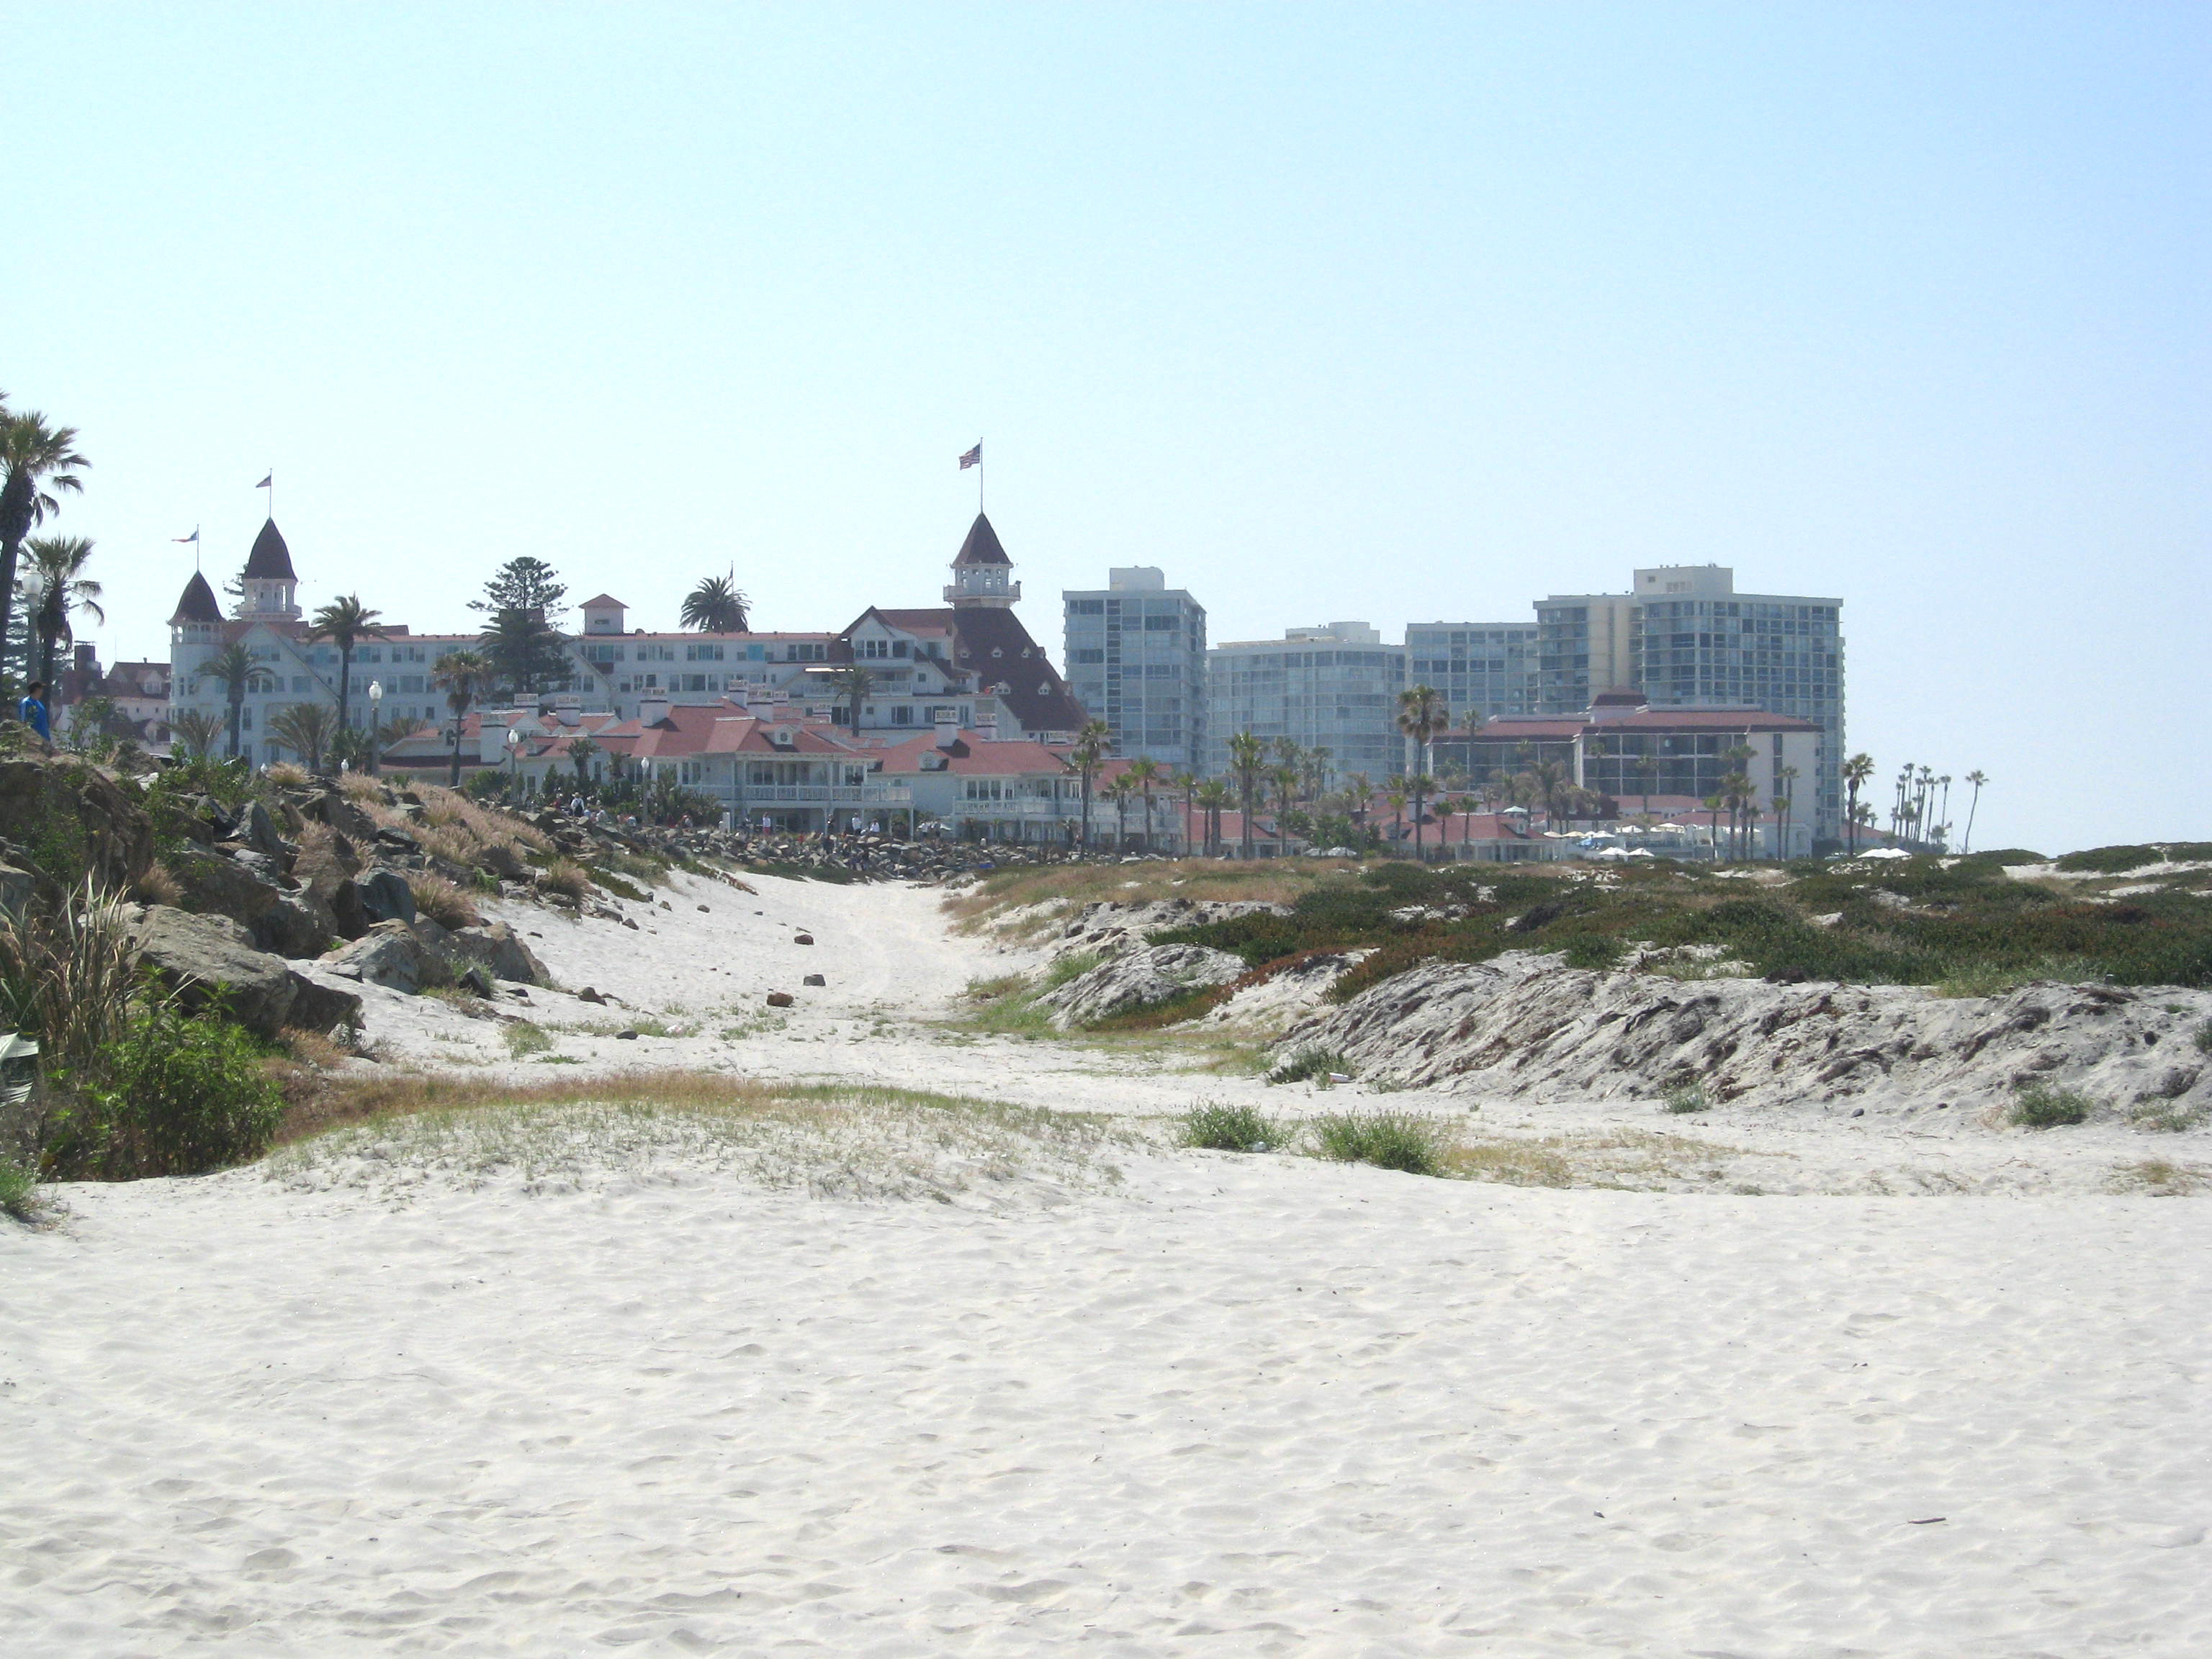
beach, sea, coast, shore, river, vacation, cliff, distance, bay, terrain, creativecommons, san, hotel, del, diego, coronado